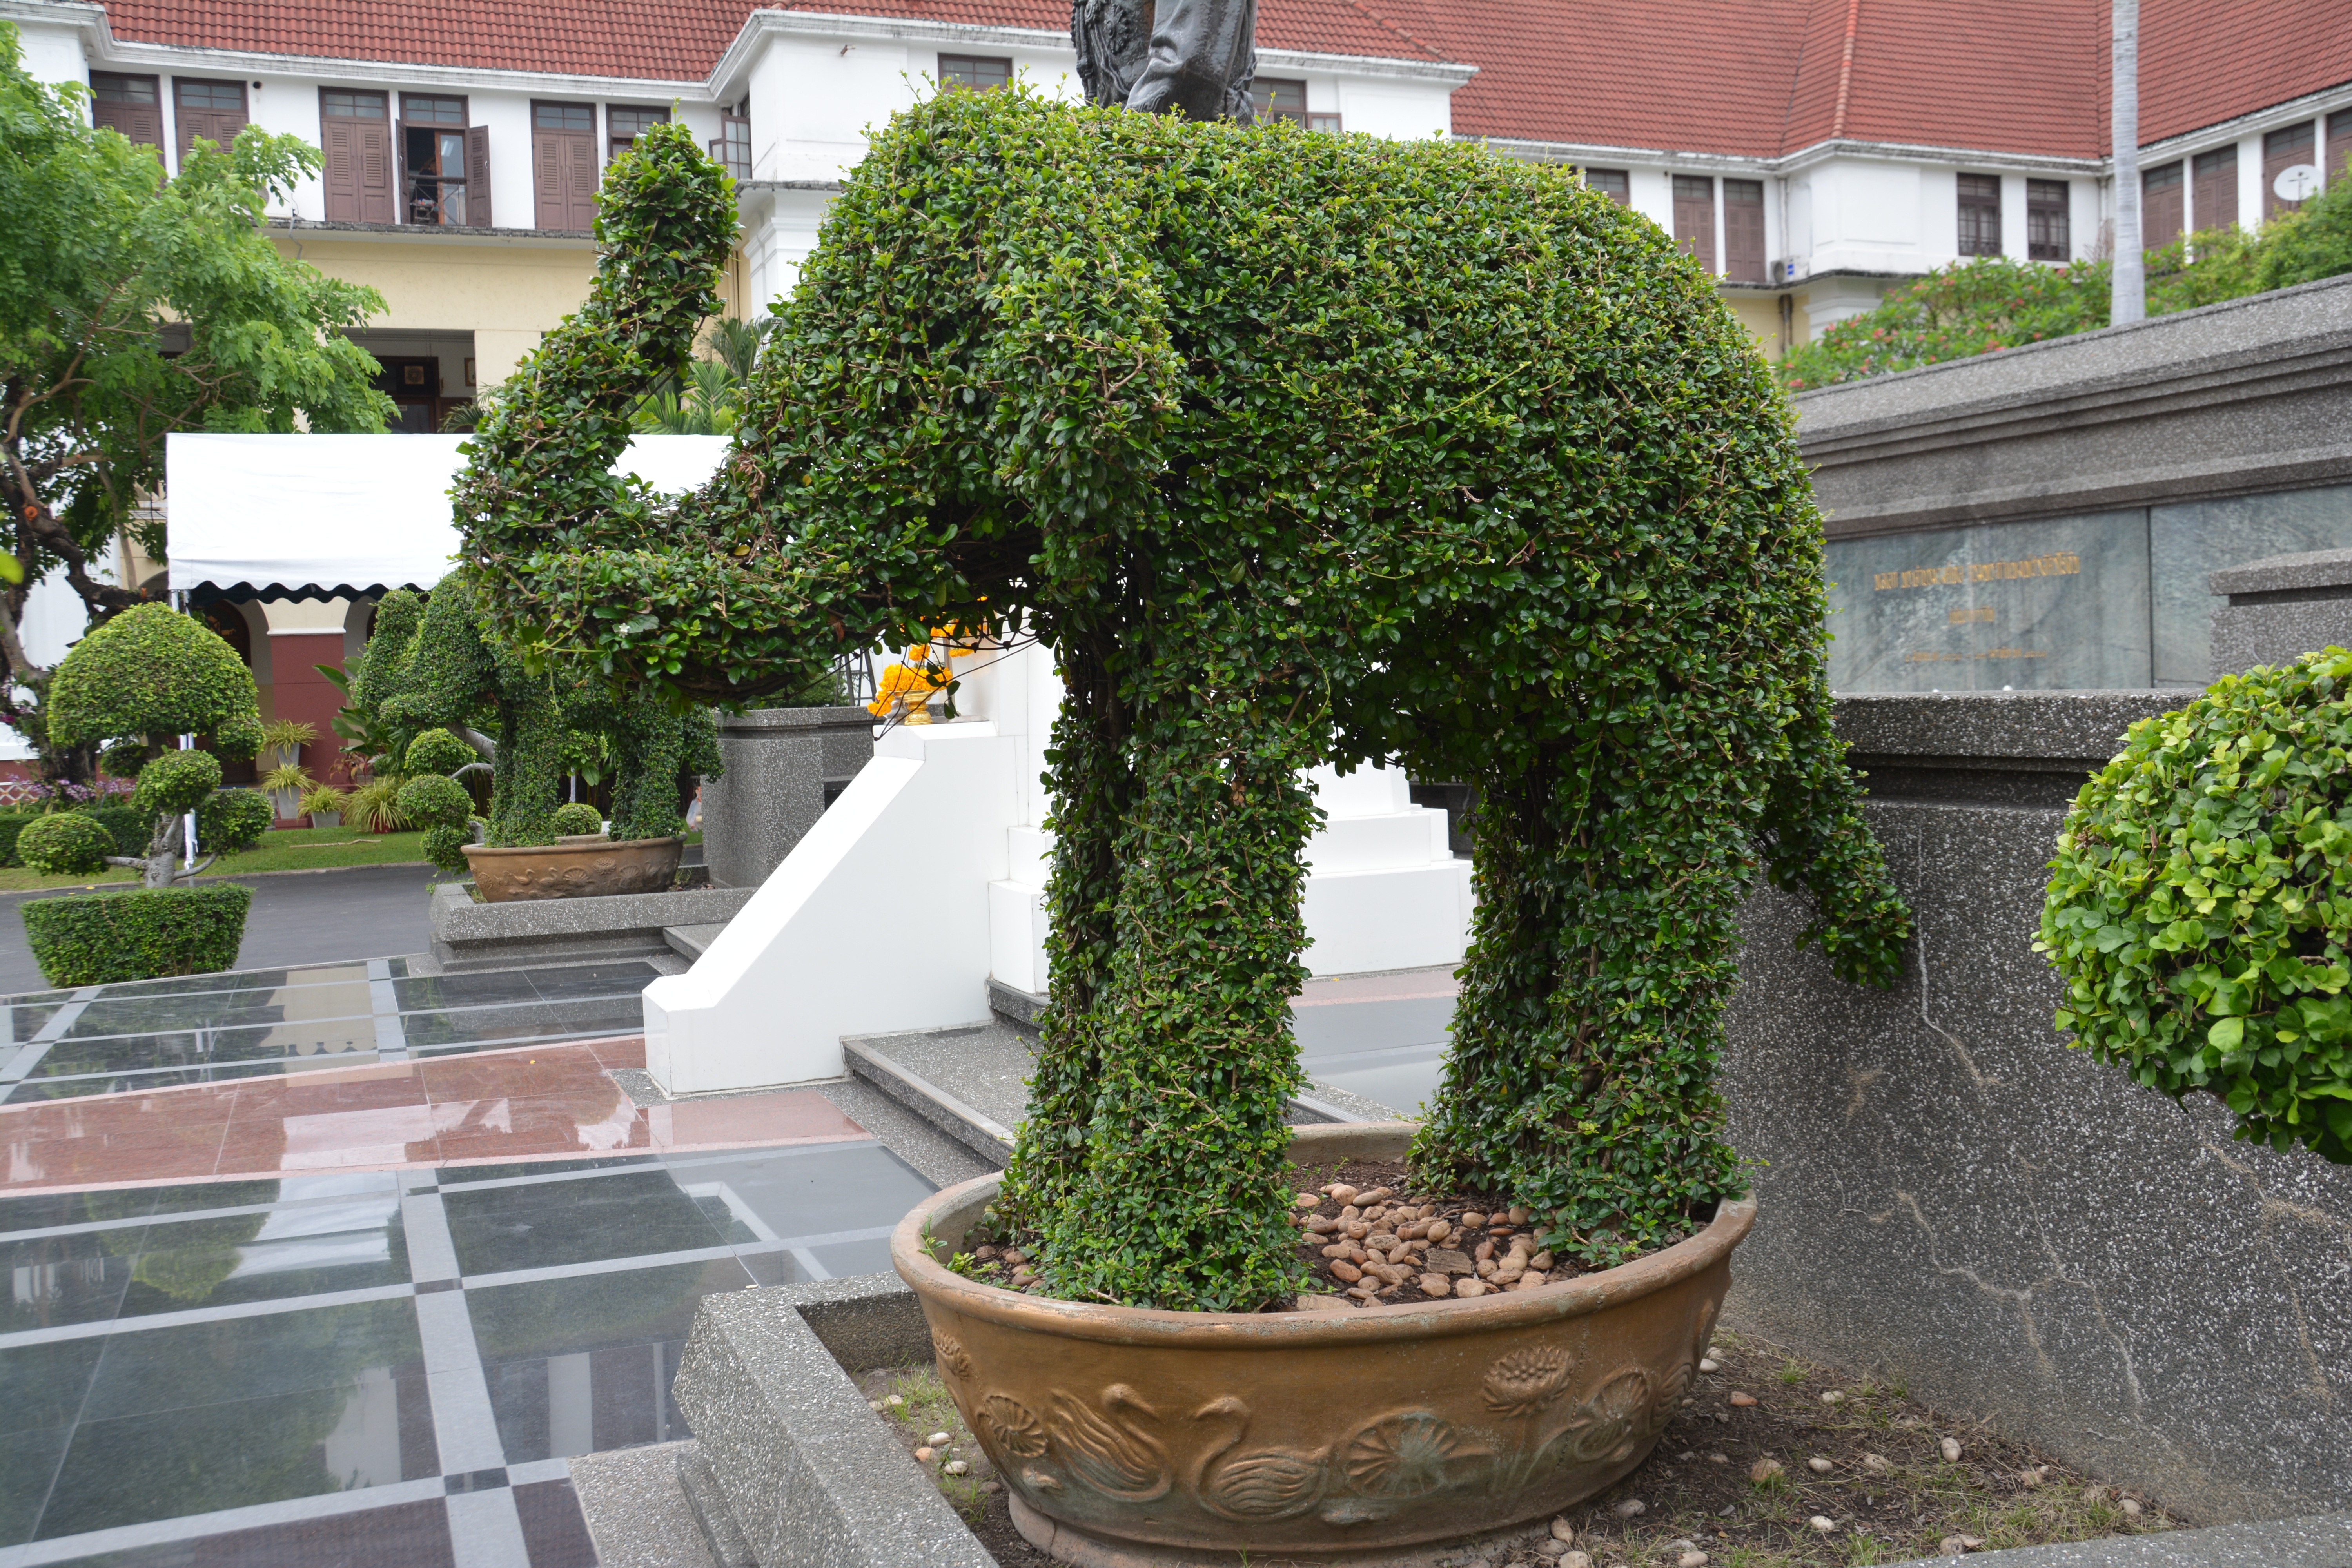
landscape, tree, outdoor, structure, growth, plant, leaf, flower, trunk, animal, bush, foliage, decoration, green, park, botany, garden, botanical, elephant, houseplant, ornament, cut, sculpture, courtyard, design, gardening, decorative, shrub, ornamental, shape, bonsai, hedge, topiary, cultivated, nobody, woody plant